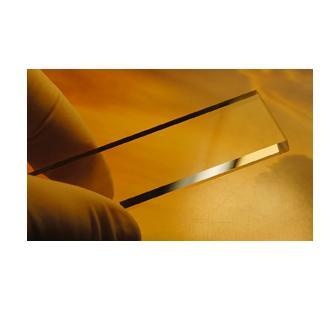
Thermo  Scientific Glass Anti-Roll Plate for Thermo Scientific Cryotome FSE Cryostat TSC70-1
Note: Orders placed for this supplier will be subject to a $185 freight fee to import any product.
Brand: Gel Company
Category: Business & Industrial > Science & Laboratory > Laboratory Equipment > Microtomes